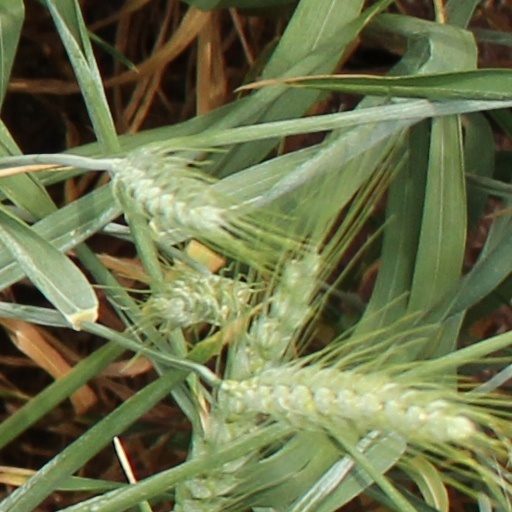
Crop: wheat